Sree Soepramaniem Nagarattar Temple

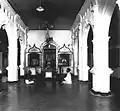
Inside the temple, circa 1925

Sree Soepramaniem Nagarattar Temple or Nagarathar Temple is one of oldest hindu temple in Medan, Indonesia. This temple is built to dedicate for Lord Murugan or also known as "Subramaniam" which one of main deities among Tamil people. This temple plays an important role in preserving the cultural and spiritual heritage of the Tamil community in Medan. Apart from being a place of worship, the temple is also a symbol of togetherness and cultural identity for the Indian Indonesians community, especially those of Tamil descents. This temple is famous for the celebration of Thaipusam, a hundred year old chariot which locally known as "Radhoo" are placed in this temple, and it will be carried around during Thaipusam festival to Sri Mariamman Temple, Medan.